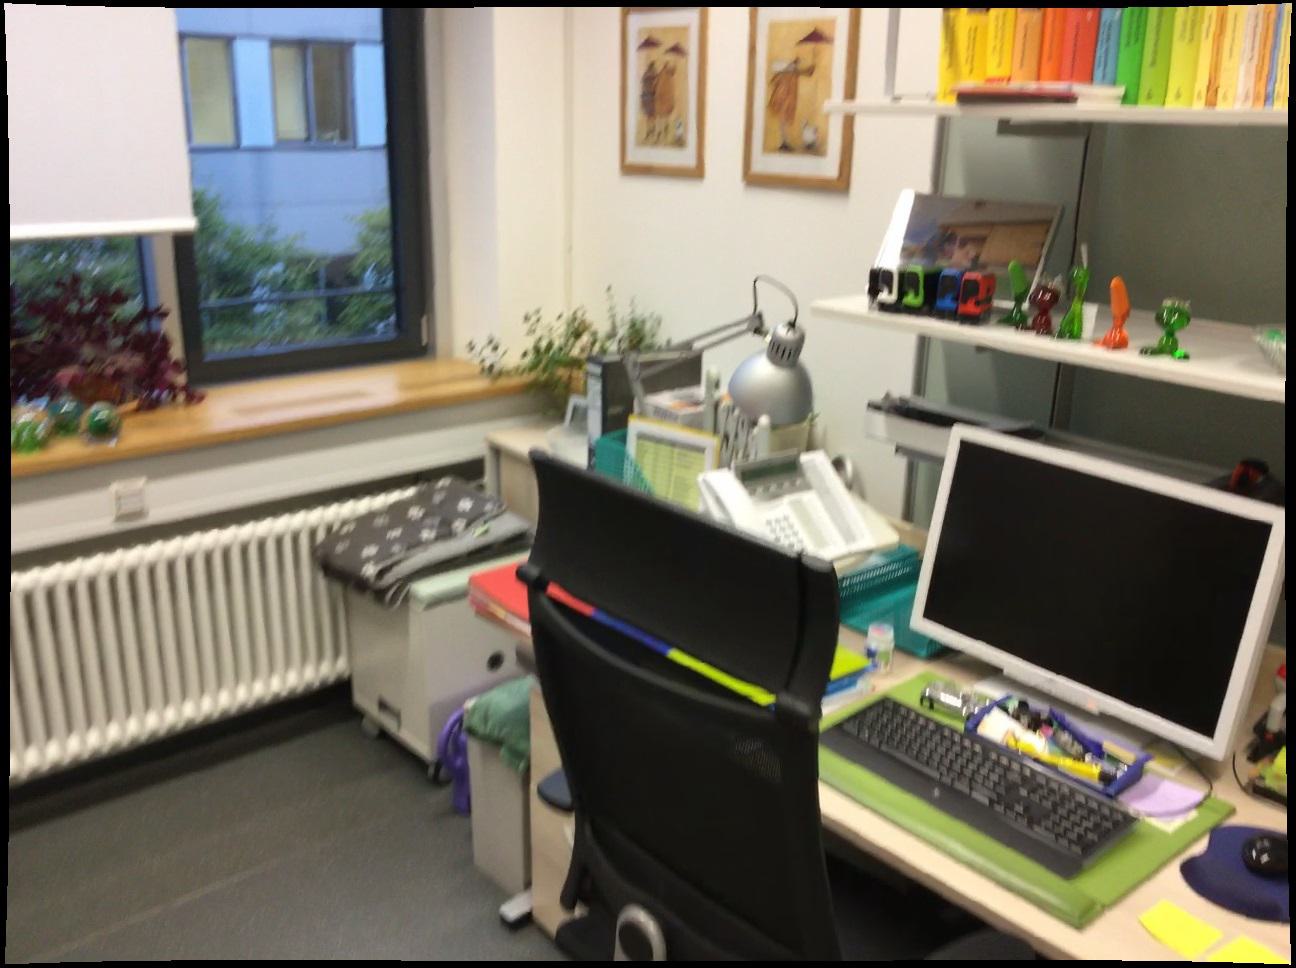
Question: In the image, there is the desk. Pinpoint several points within the vacant space situated in front of the desk from the object's perspective. Your final answer should be formatted as a list of tuples, i.e. [(x1, y1), ...], where each tuple contains the x and y coordinates of a point satisfying the conditions above. The coordinates should be between 0 and 1, indicating the normalized pixel locations of the points.
Answer: [(0.358, 0.983), (0.326, 0.941), (0.297, 0.903), (0.346, 0.873), (0.270, 0.868), (0.318, 0.841), (0.245, 0.835), (0.292, 0.811), (0.336, 0.788), (0.223, 0.806), (0.269, 0.783), (0.311, 0.761), (0.351, 0.742), (0.289, 0.738), (0.328, 0.719), (0.306, 0.697), (0.343, 0.682), (0.285, 0.678), (0.322, 0.663), (0.302, 0.645), (0.283, 0.628)]